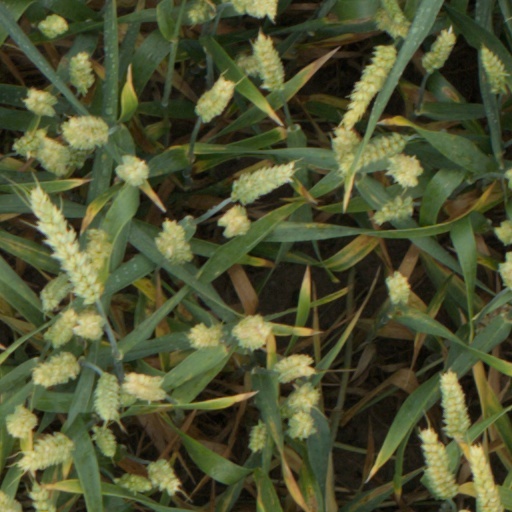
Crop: wheat